Johnny Miller (aviator)

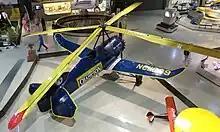
A Pitcairn PCA-2, 'Miss Champion', NC11609, at the EAA Museum, Oshkosh, Wisconsin

In 1923 Miller read about the progress that Juan de la Cierva was making with autogyros in Madrid. Miller wrote to him, and received two letters in return, explaining how autogyros work. In 1929 Cierva had visited the US and sold the licence for his designs to Harold Pitcairn, forming the Pitcairn-Cierva Autogiro Company. Miller's correspondence had continued, and he visited Pitcairn, soon ordering a PCA-2, becoming the first private individual in the US to purchase an autogyro, at a cost of $15,000.